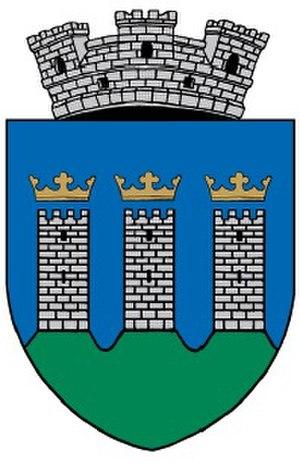
Rupea est une ville du județ de Brașov, en Transylvanie, Roumanie. Elle compte 5 800 habitants.